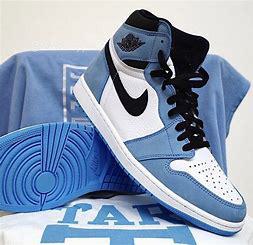
Brand: Jordan
Model: 100